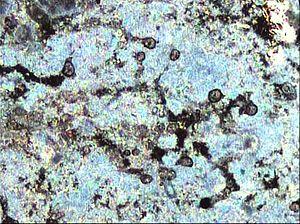
La parodontite consiste en une inflammation du parodonte, c'est-à-dire des tissus de soutien de l'organe dentaire : la gencive, le cément, le ligament alvéolo-dentaire et l'os alvéolaire.